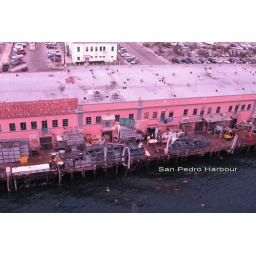
fish plant in San Pedro, the brown lumps in the water are very noisy and very hungry sea lions.